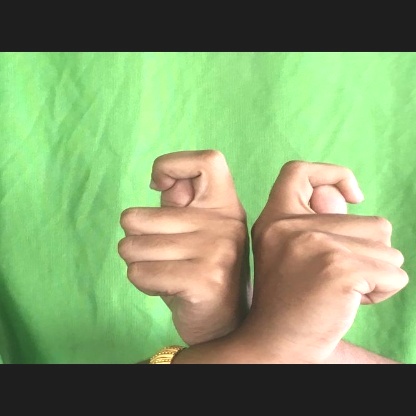
Mudra: Berunda